Niki Tuuli

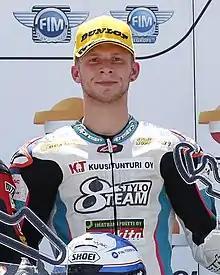
Tuuli in 2019

Niki Rikhard Tuuli (born 26 October 1995) is a Finnish motorcycle rider, currently competing in the Supersport World Championship for QJMOTOR Factory Racing.